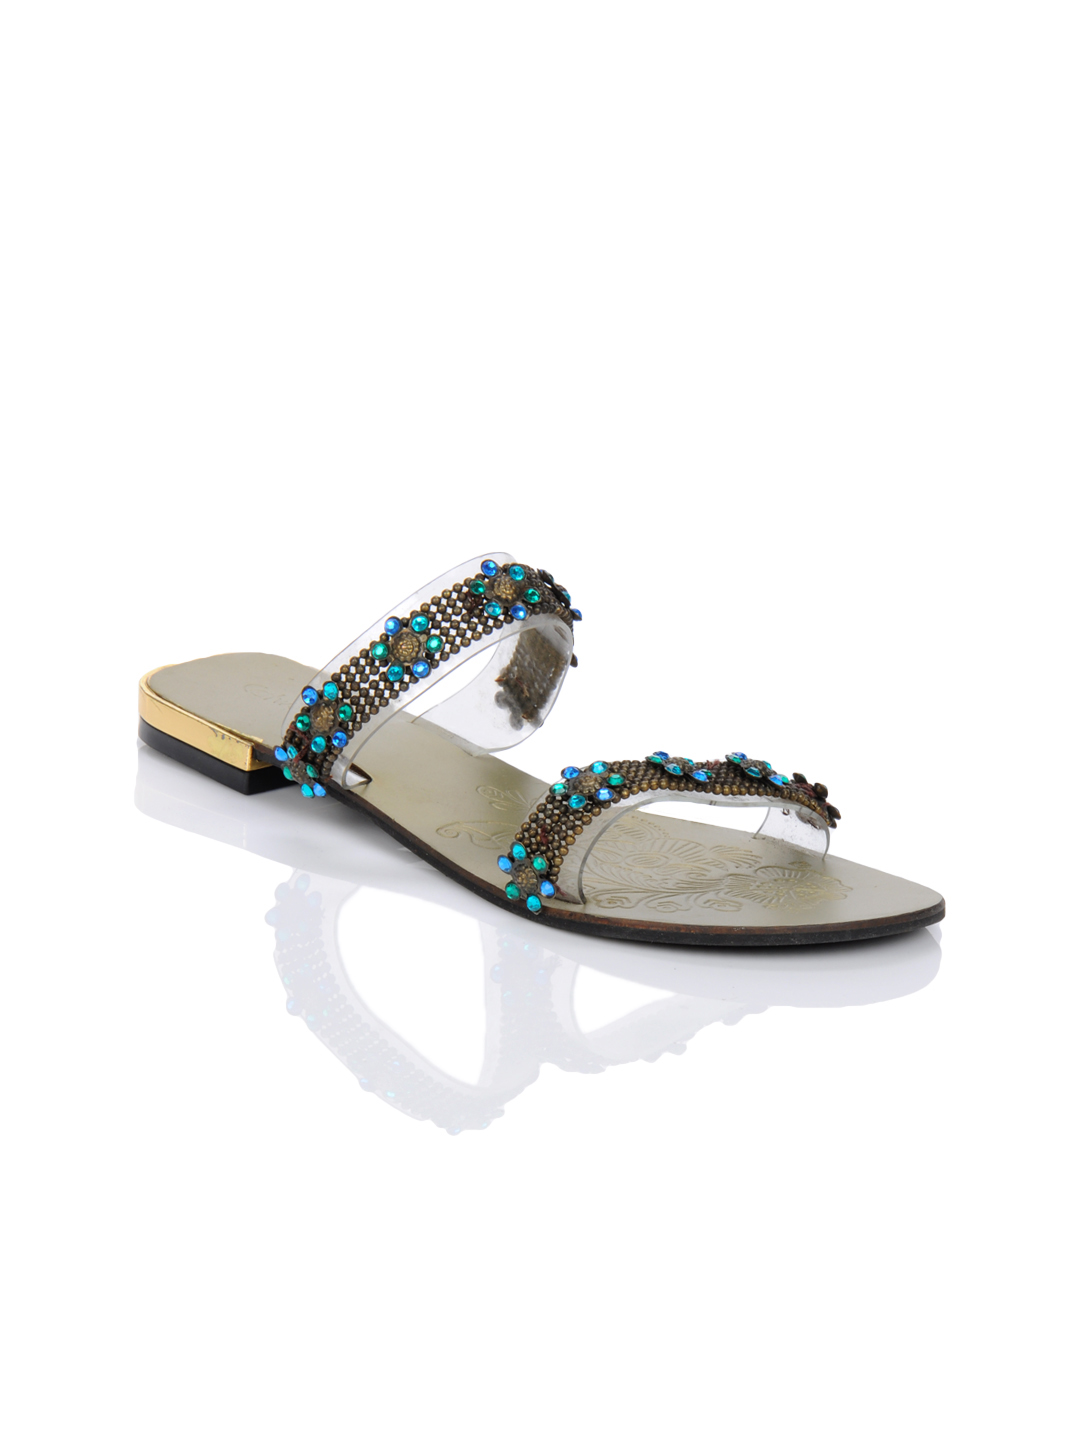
Catwalk Women Gold Flats
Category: Footwear / Shoes / Heels
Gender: Women
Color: Gold
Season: Winter 2015
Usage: Casual